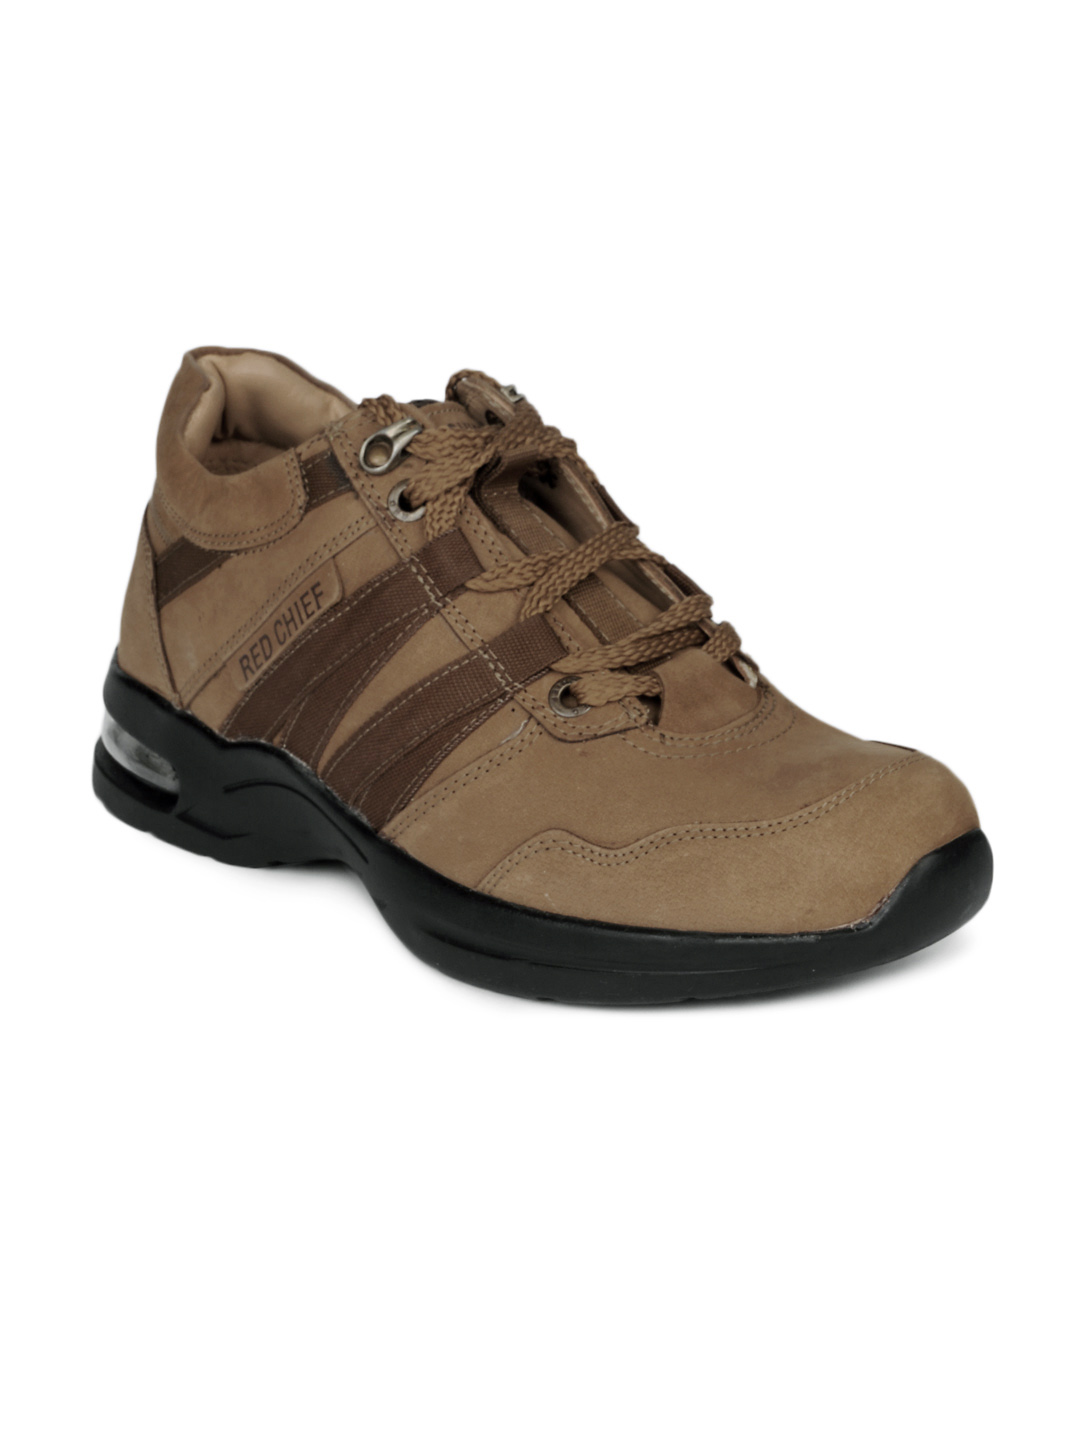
Red Chief Men Brown Leather Shoes
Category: Footwear / Shoes / Casual Shoes
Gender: Men
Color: Brown
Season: Winter 2018
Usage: Casual